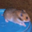
Label: hamster